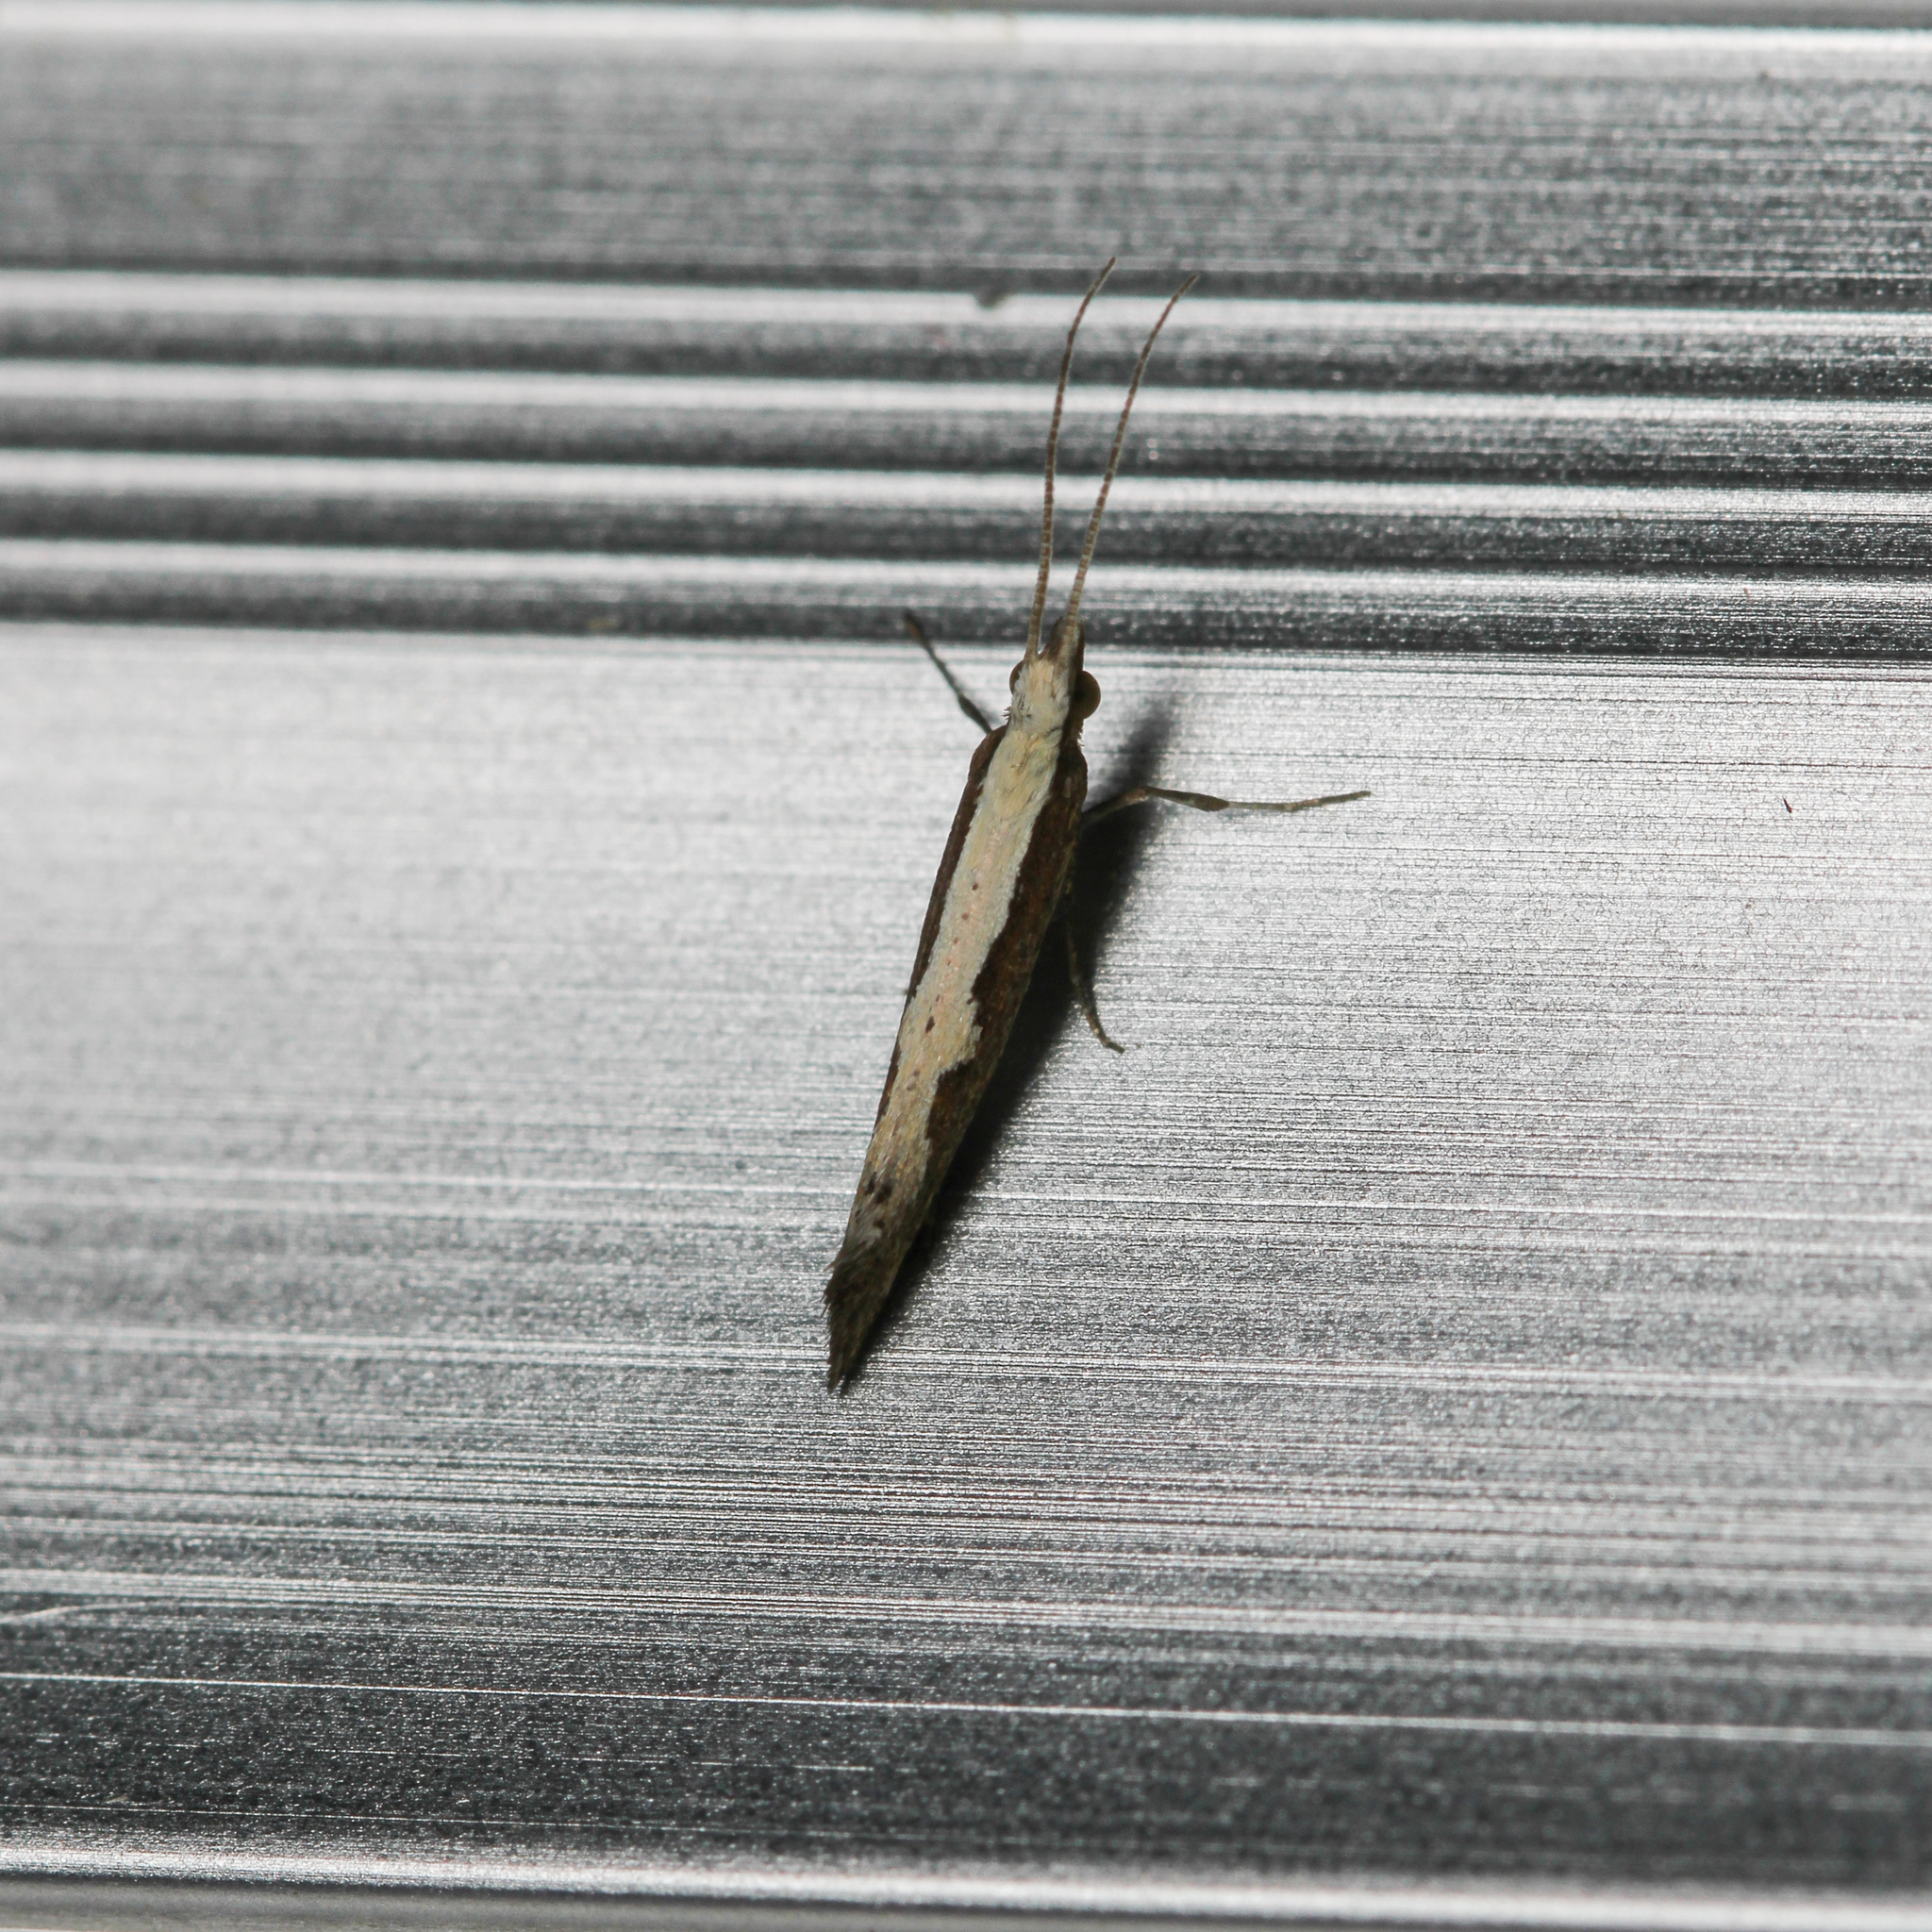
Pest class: diamondback_moth